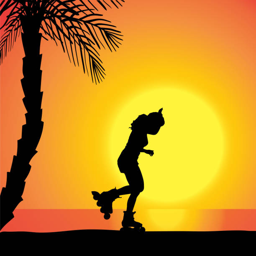
vector silhouette of a woman .